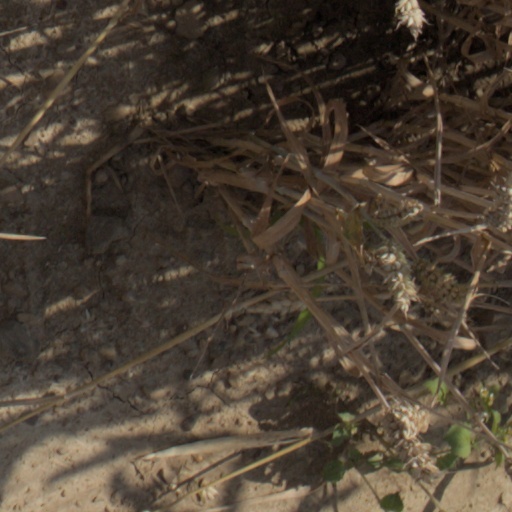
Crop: wheat